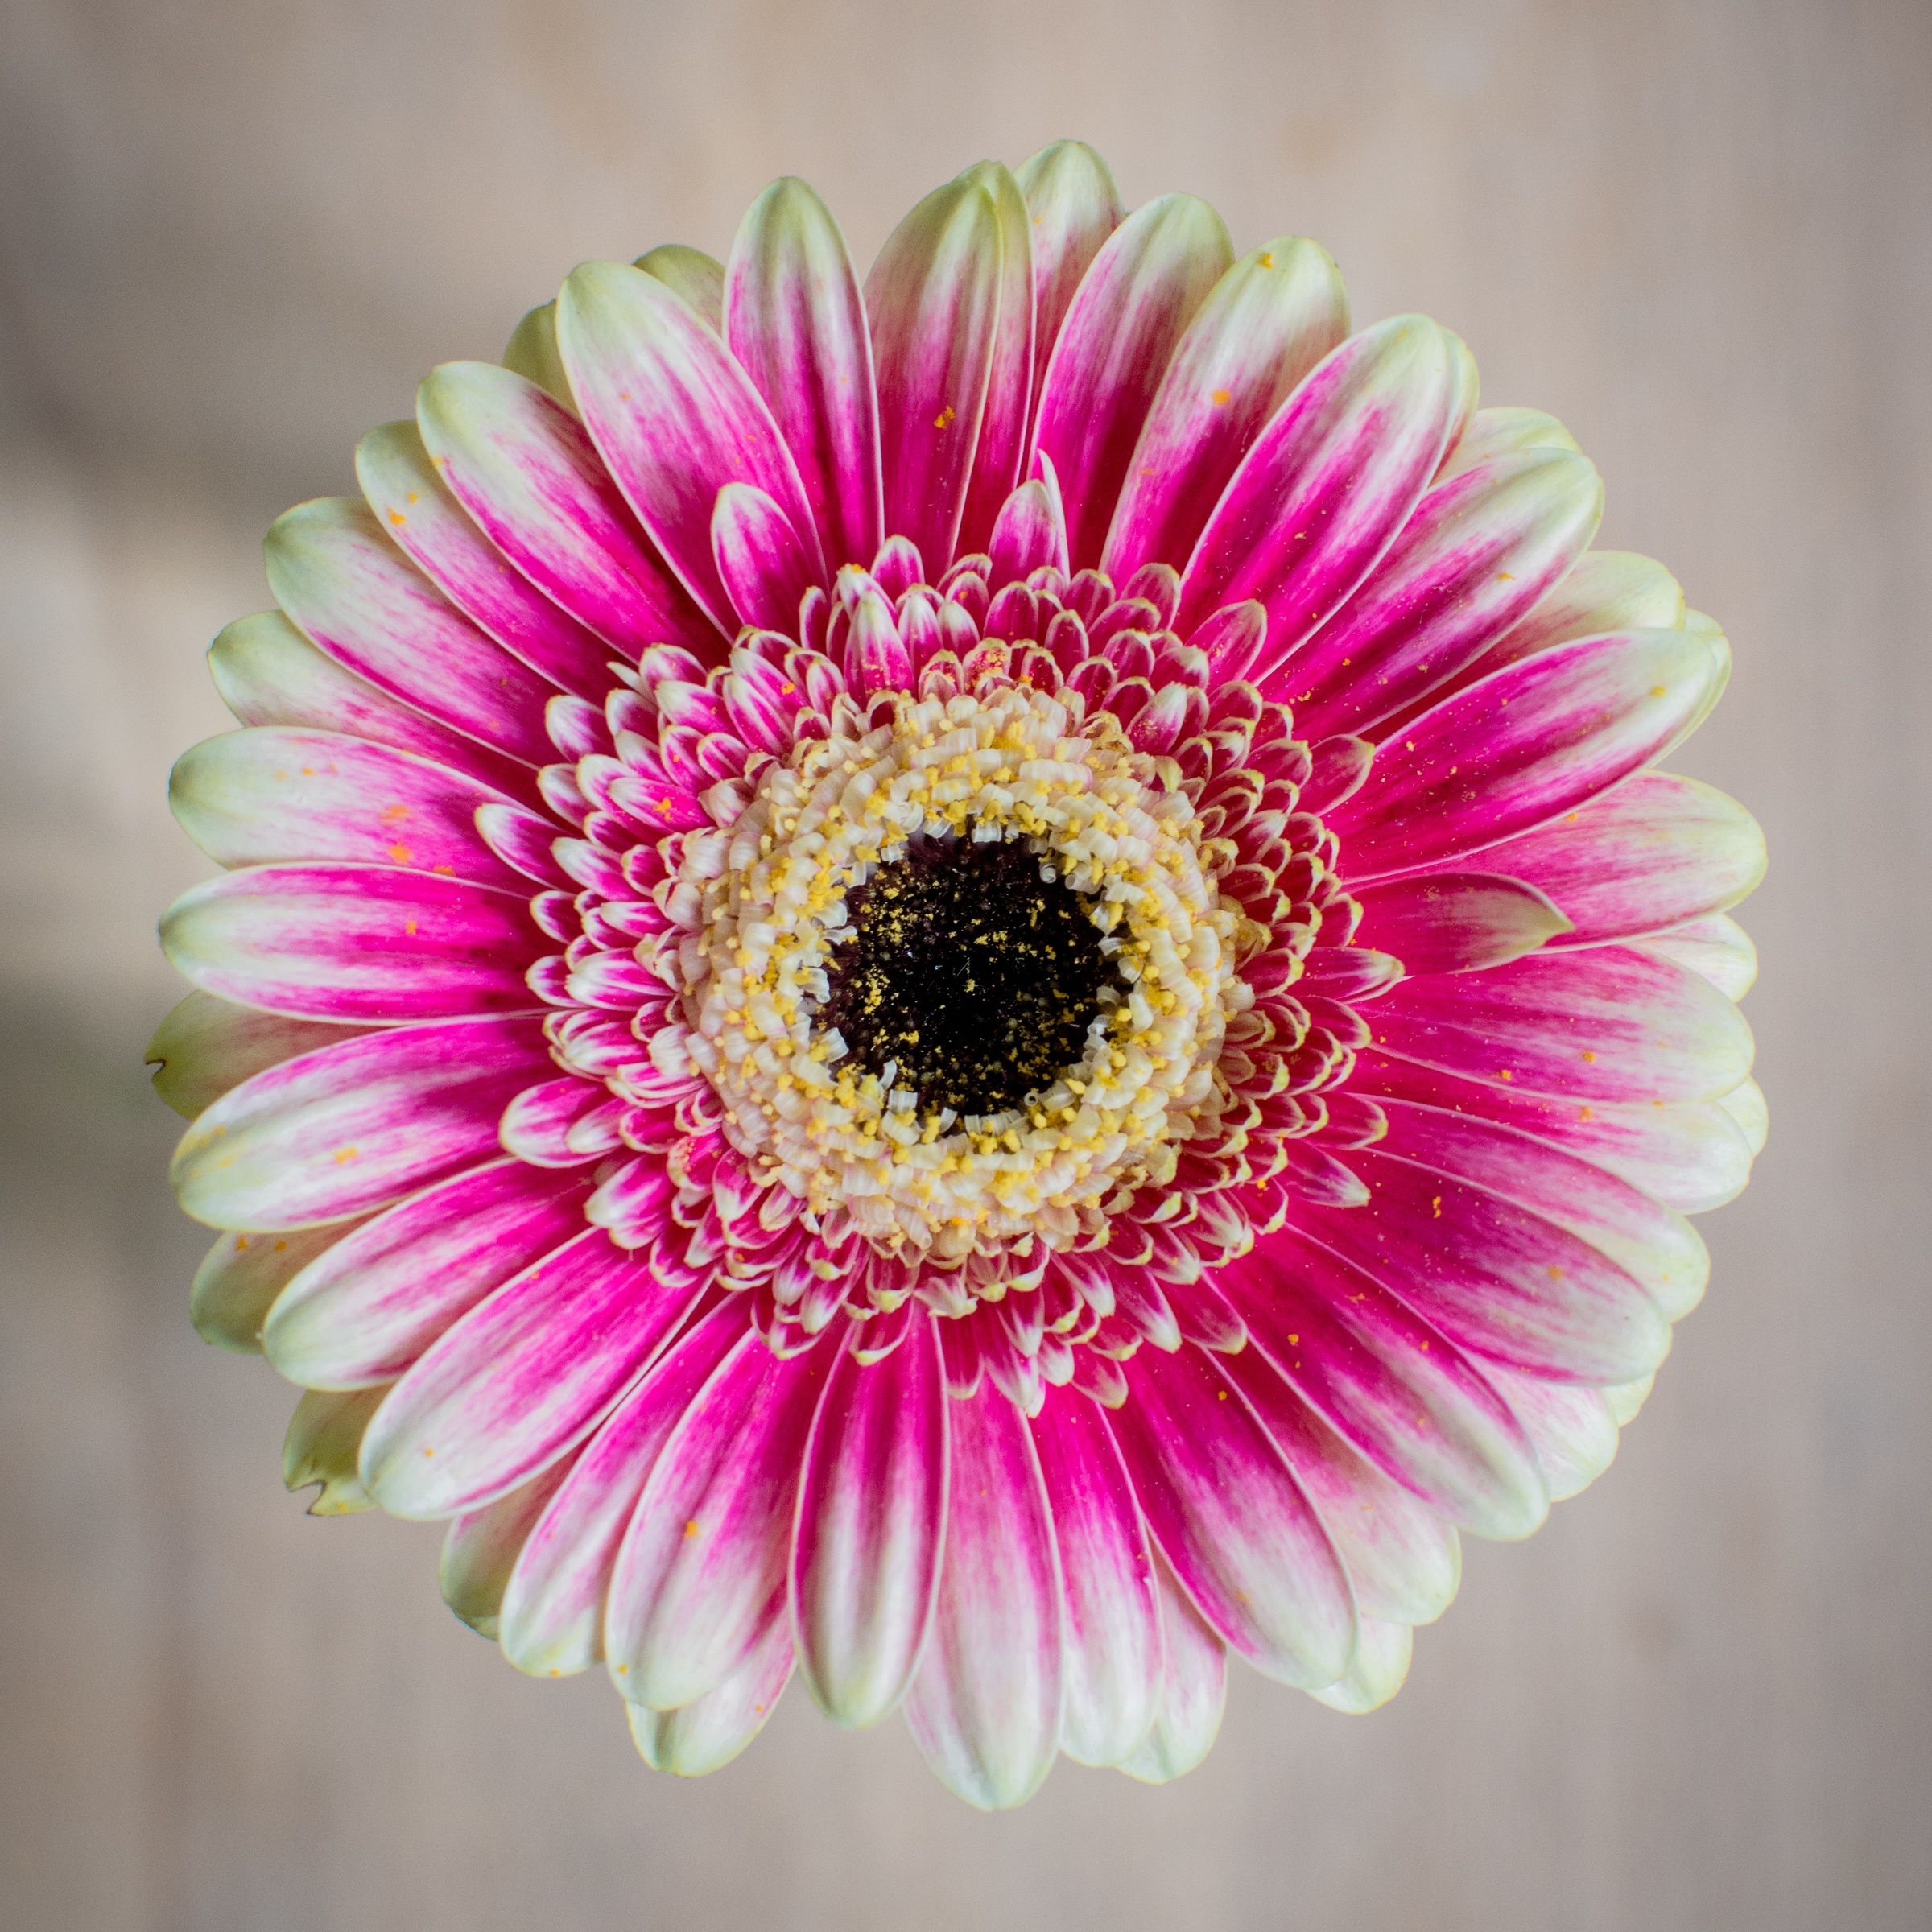
nature, blossom, plant, photography, flower, petal, bloom, daisy, spring, colorful, pink, flora, close up, hybrid, petals, decorative, asteraceae, gerbera, floristry, fill, composites, macro photography, flowering plant, bi color, daisy family, schnittblume, involucral bracts, stray leaves, plant stem, land plant